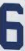
Number: 6